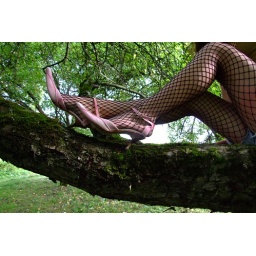
legs, fish net tights ,shoes in a tree